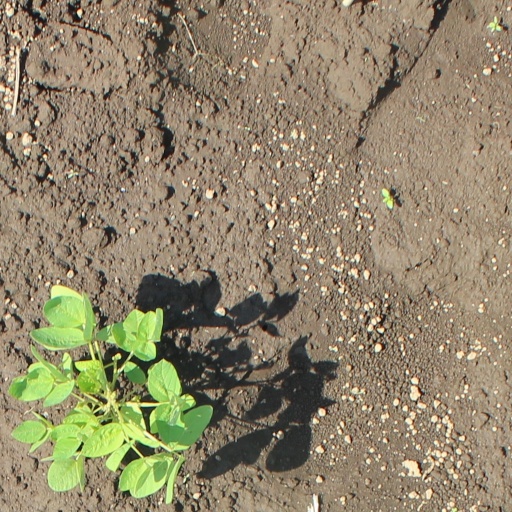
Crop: soybean